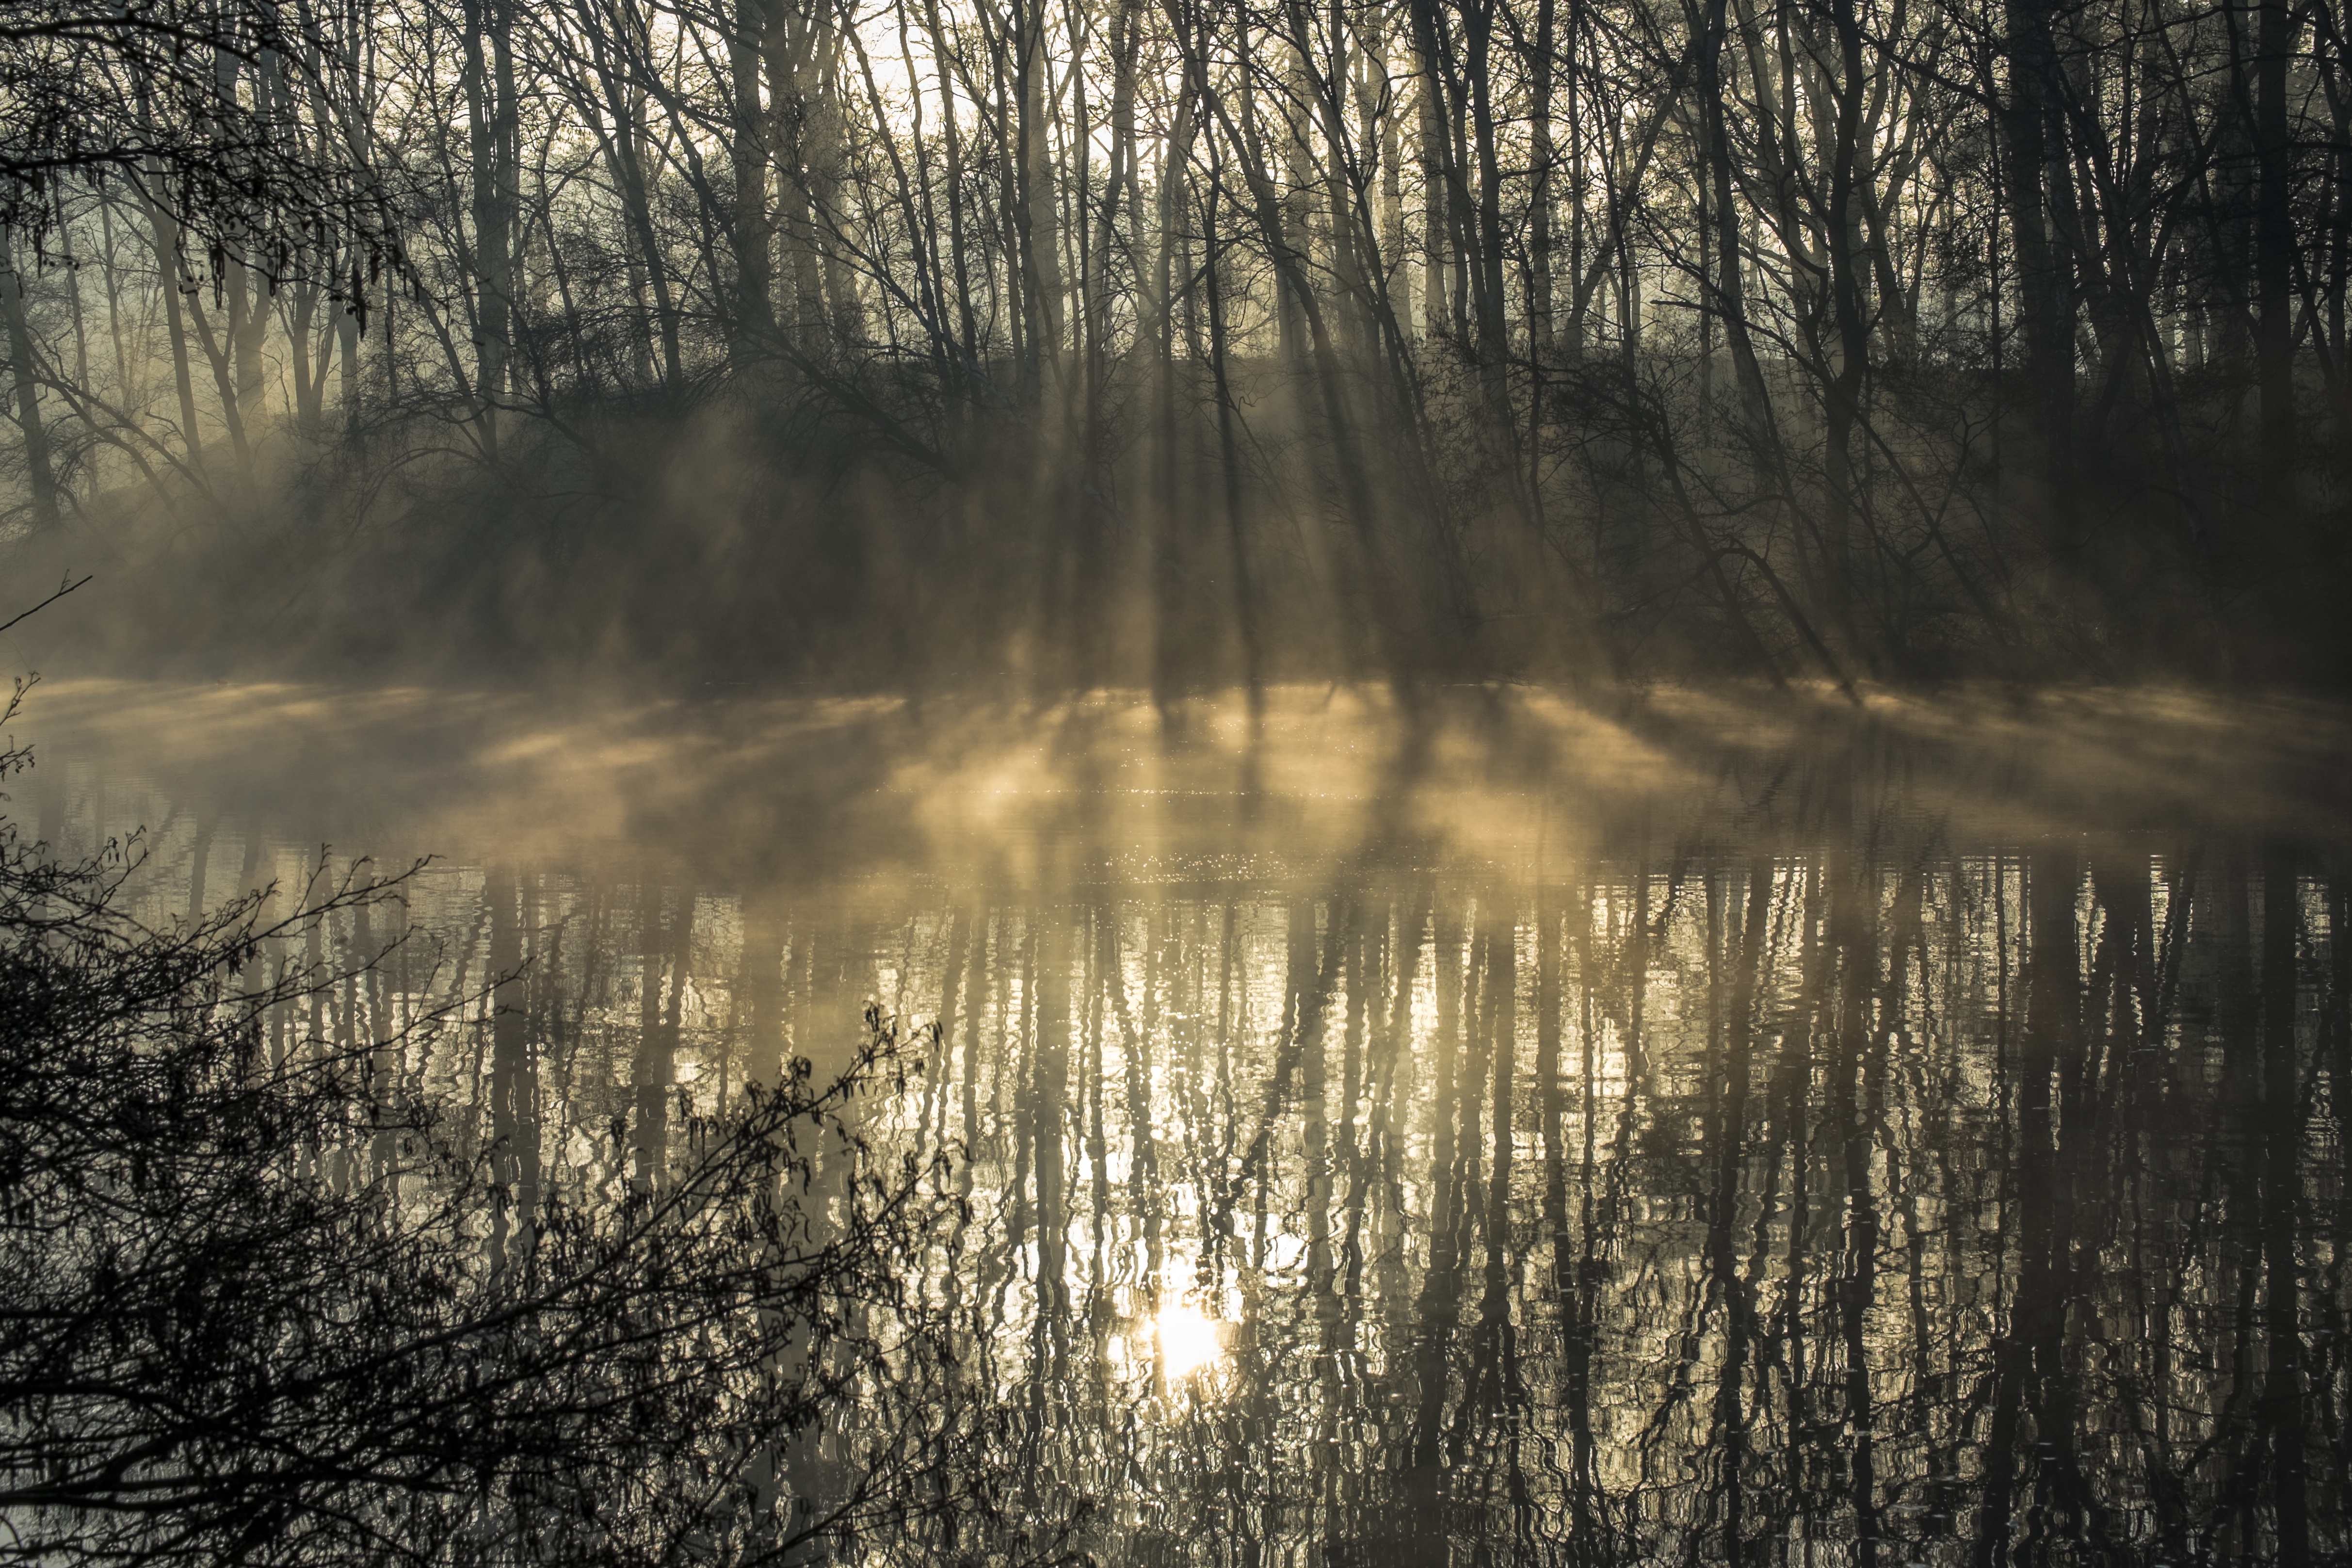
landscape, tree, nature, forest, grass, swamp, wilderness, branch, winter, light, plant, sunrise, sunset, mist, sunlight, morning, leaf, dawn, evening, reflection, autumn, season, wetland, woodland, habitat, willyverhulst, natural environment, atmospheric phenomenon, grass family, woody plant